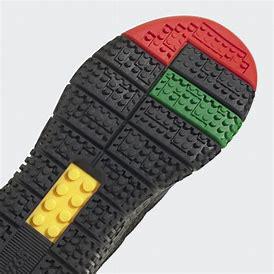
Brand: Adidas
Model: Lego Sport Pro